Sports in Canada

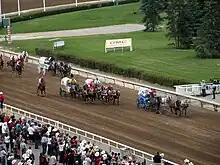
Chuckwagon racing at the 2009 Calgary Stampede

The Canadian Professional Rodeo Association is the governing body that sanctions professional rodeo events in Canada. The most well-known event is at the Calgary Stampede, normally held annually in July, and the Canadian Finals Rodeo, the national championship rodeo, is held in November each year.